Inverted Dendermonde

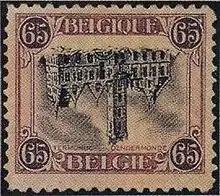
1920 inverted Dendermonde stamp

The 65-cent stamp, depicting the townhall of Dendermonde was issued on 5 August 1920.